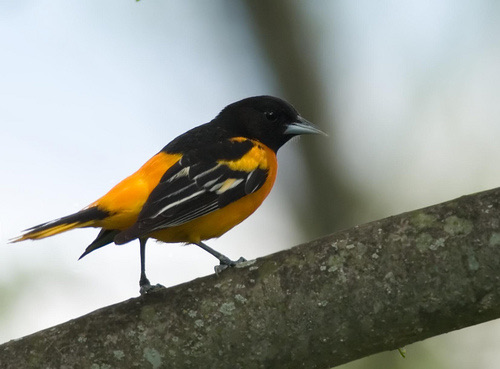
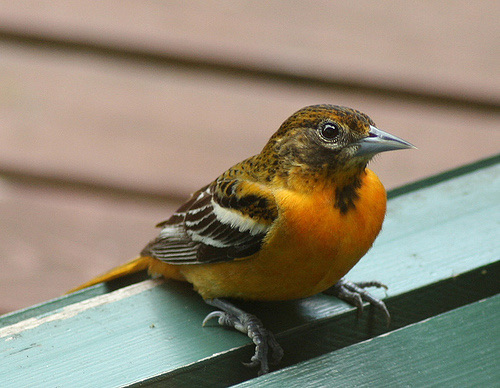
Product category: misc
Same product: yes